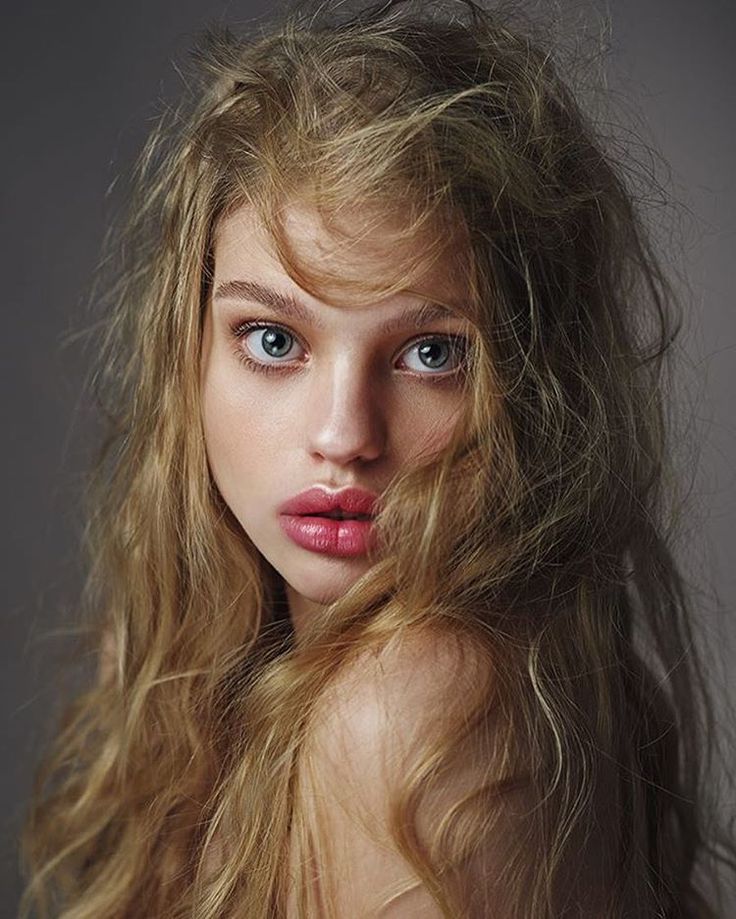
Label: Colored